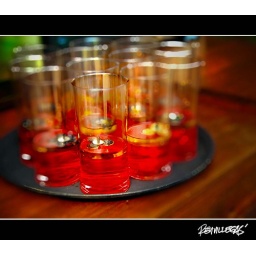
A bunch of liquid candle glasses from a restaurant in Singapore.